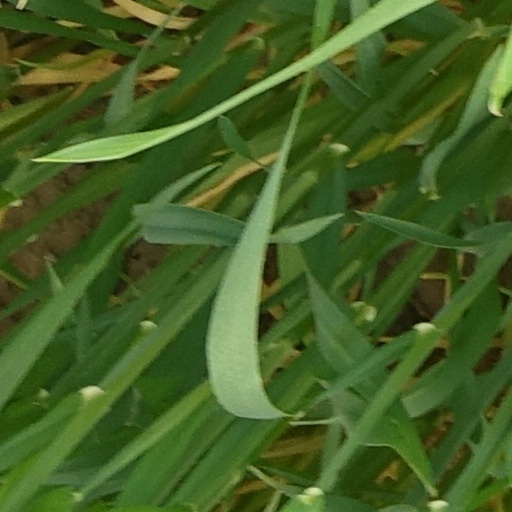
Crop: wheat